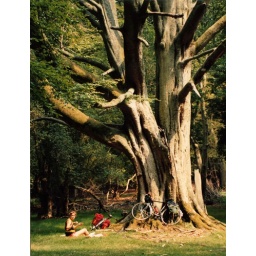
tree in new forest